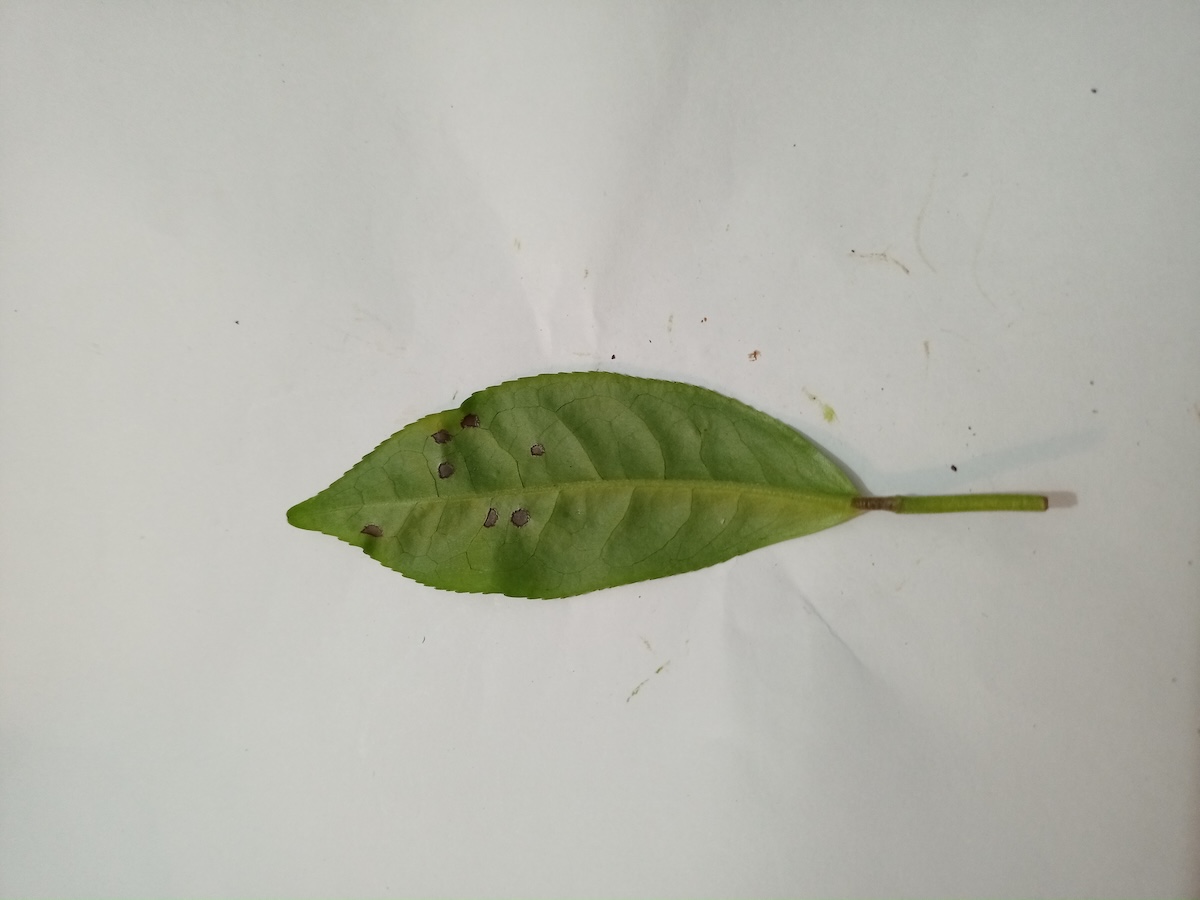
Label: Helopeltis